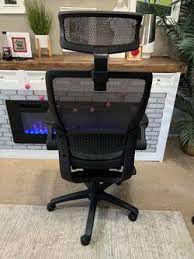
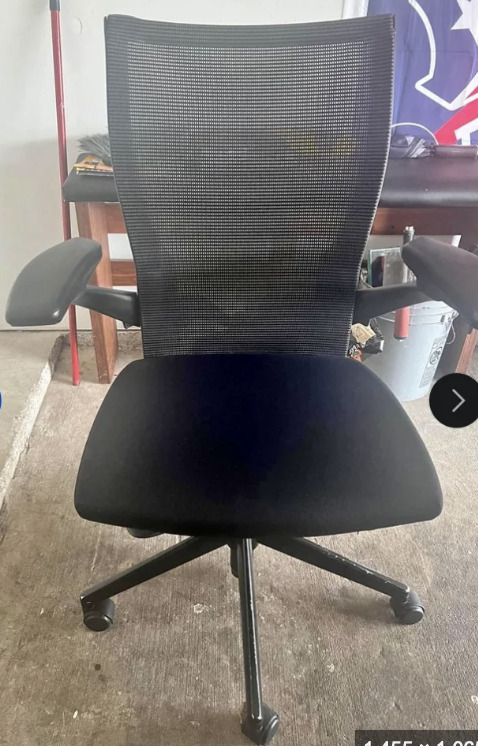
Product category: items_chair
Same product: no